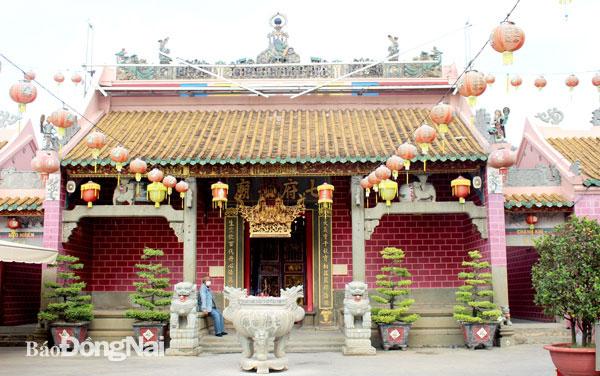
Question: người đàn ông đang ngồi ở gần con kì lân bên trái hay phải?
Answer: bên trái theo hướng đi vào chùa